The Lion of Punjab (film)

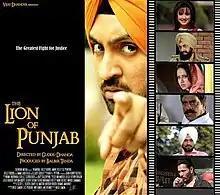
Theatrical release poster

Lion of Punjab is an Indian Punjabi action film starring Diljit Dosanjh, making his debut as a lead actor. It is also the debut Punjabi movie of Bollywood director Guddu Dhanoa. It is a remake of 2003 Tamil film "Dhool".